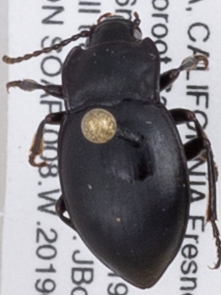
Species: Metrius contractus
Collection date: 2019-07-03
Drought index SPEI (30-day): -0.17
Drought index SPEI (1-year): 0.39
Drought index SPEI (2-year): -0.03